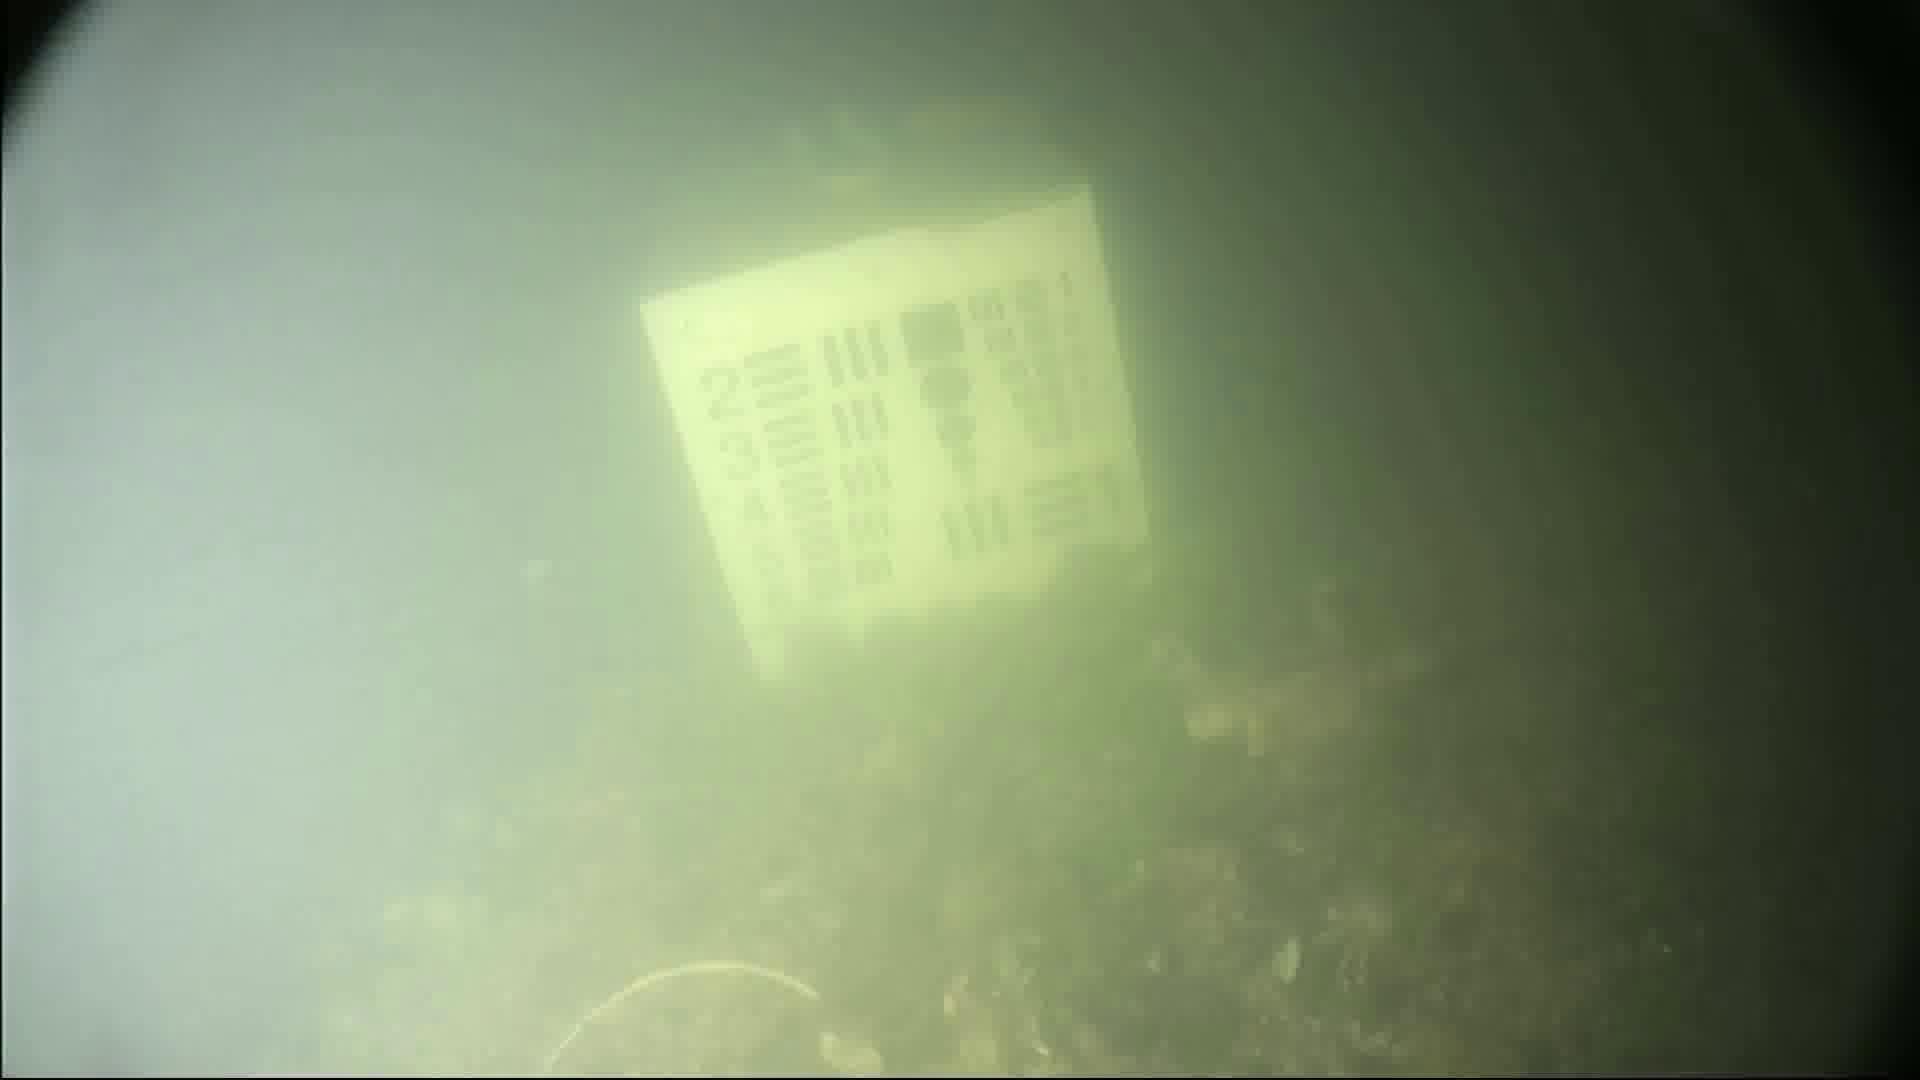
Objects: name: crab